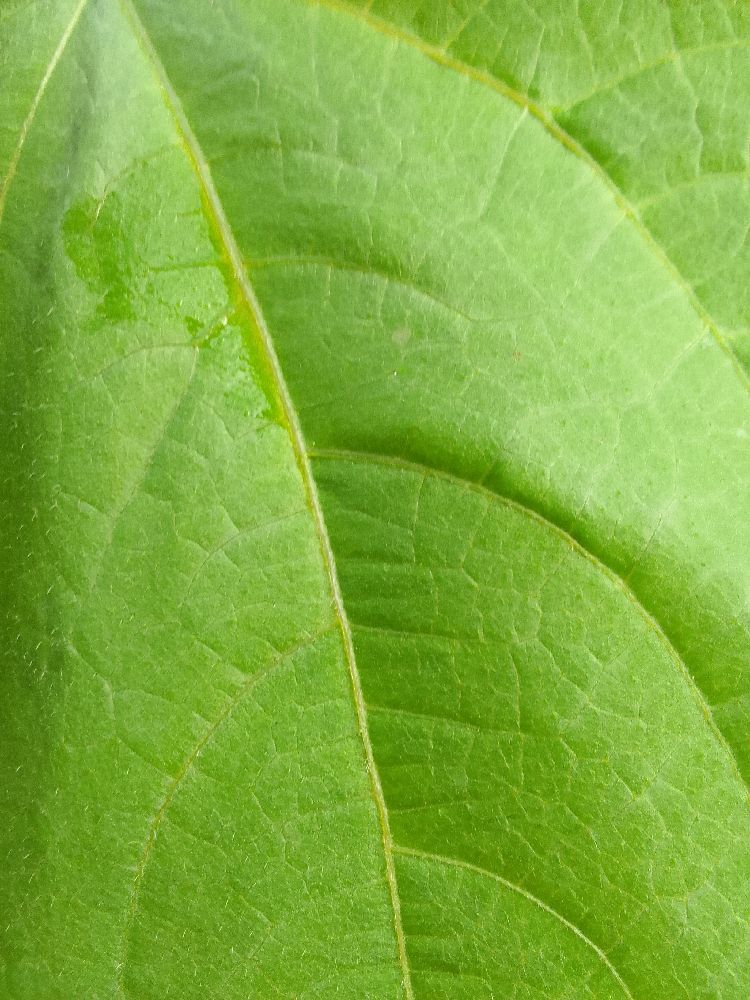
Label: healthy